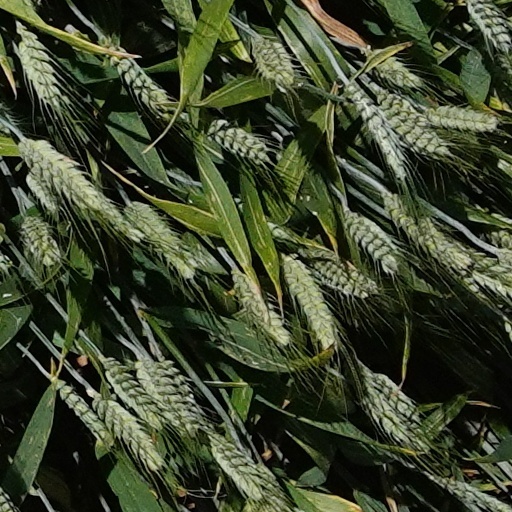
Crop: wheat